Biffy Clyro

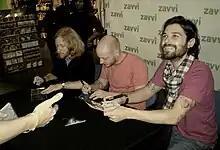
The members of Biffy Clyro signing fan autographs at a Zavvi store in 2008

In 2006, Biffy Clyro left Beggars Banquet and signed a deal with 14th Floor, an offshoot of Warner Bros. In September, the band went to Canada to record their fourth album at The Warehouse Studio in Vancouver (where it was engineered by Mike Fraser), and The Farm Studio in Gibsons. From these sessions the song "Semi-Mental" was released as a digital download on 25 December. On 5 March 2007 "Saturday Superhouse" was released, reaching No. 13 on the UK Singles Chart.